YchF-GTPase C terminal protein domain

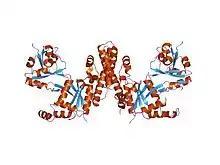
ychf protein (hi0393)

In molecular biology, this protein domain is found at the C terminus of the GTP-binding protein, YchF-GTPase found in both prokaryotes and eukaryotes.